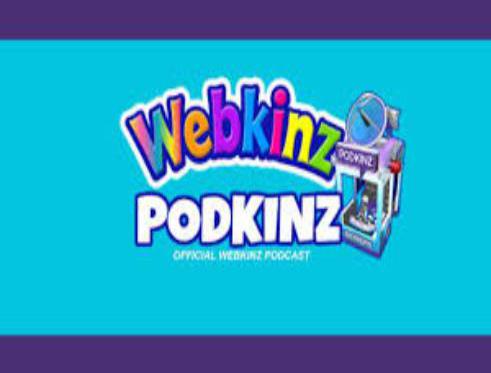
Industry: Leisure